Hongqi HS7

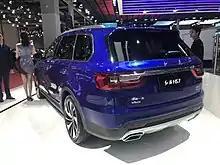
Hongqi HS7 rear

The Hongqi HS7 is powered by a 3.0 liter supercharged engine producing 337 horsepower and 445 N.m, mated to a 8-speed automatic gearbox. The 0 to 100 km/h (0-62 mph) acceleration time is 7.8 seconds. For the 2021 model year, a 2.0 liter turbocharged engine producing 252 horsepower and 380 N.m, mated to a 7-speed dual-clutch gearbox is added to the product line.